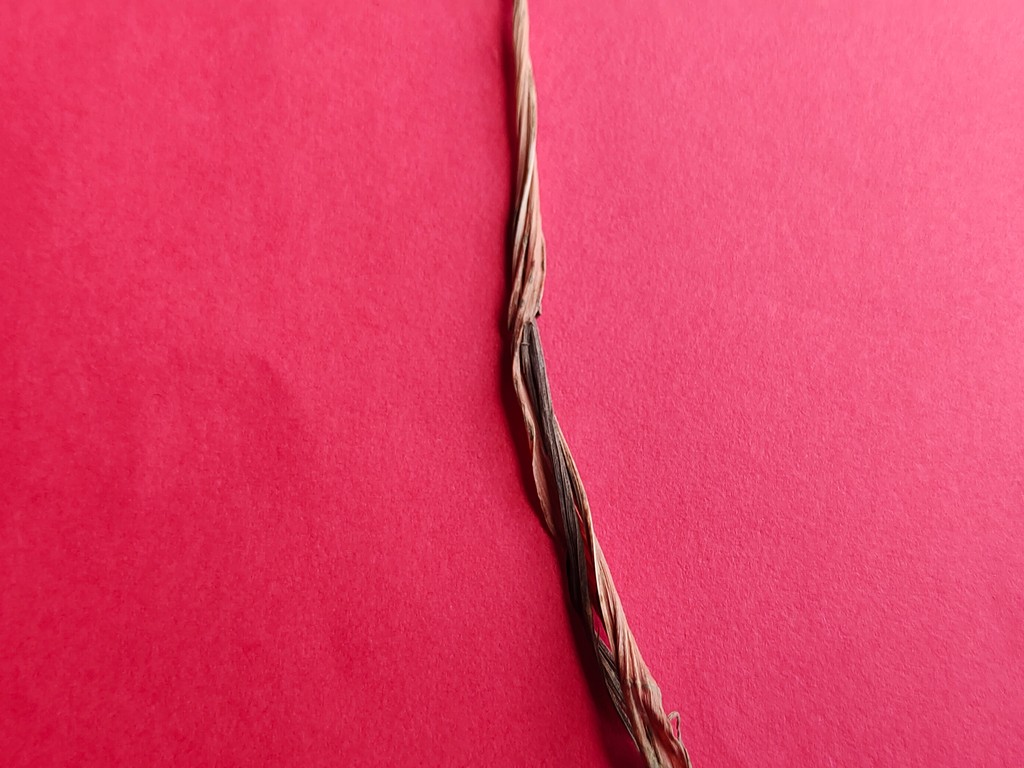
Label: Dried